Mr. Monk Is Cleaned Out

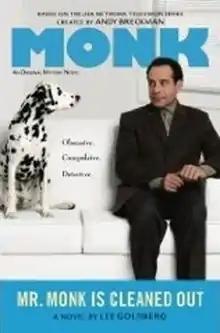
1st edition 2010 hard cover

Mr. Monk is Cleaned Out is the tenth novel written by Lee Goldberg to be based on the television series "Monk". It was published on July 6, 2010. Like the other novels, the story is narrated by Natalie Teeger, Monk's assistant.